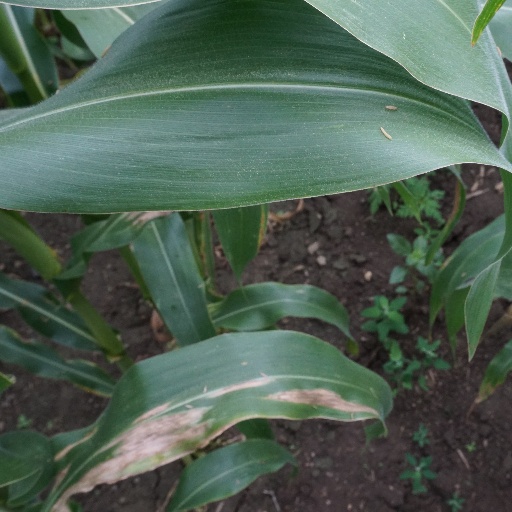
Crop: maize; corn